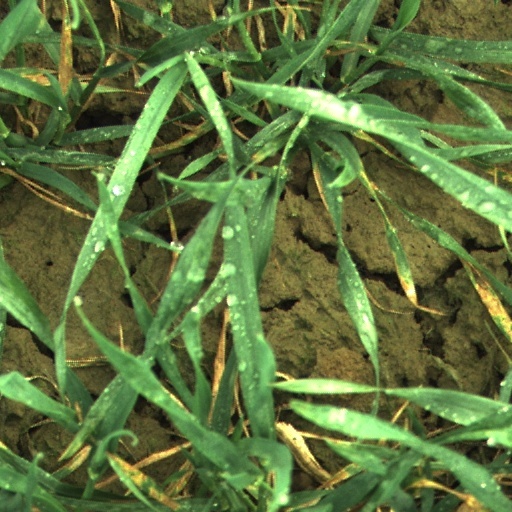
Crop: wheat